Charles Brinsley Marlay

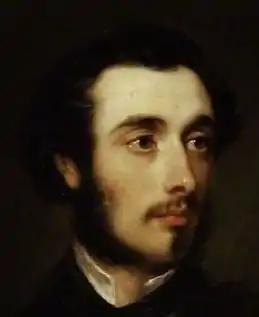
A c.1850 portrait of Marlay bequeathed by him to the Fitzwilliam Museum

He studied at Eton College and Trinity College, Cambridge. He had large estates in Ireland, including Belvedere House and Gardens and the Jealous Wall (both inherited from Marlay's cousin Brinsley Butler, 4th Earl of Lanesborough in 1847) and Tyrrellspass Castle (inherited from Marlay's grandmother, who was the only daughter of Robert Rochfort, 1st Earl of Belvedere). He moved into Belvedere House and altered its upper façade's Diocletian windows as well as adding terracing and having plans drawn up by Ninian Niven for a walled garden. He was High Sheriff of Westmeath for 1853 and 1906, Louth for 1863 and Cavan for 1885. He stood as one of the two Conservative candidates for the Grantham constituency at the 1880 general election but they both lost.